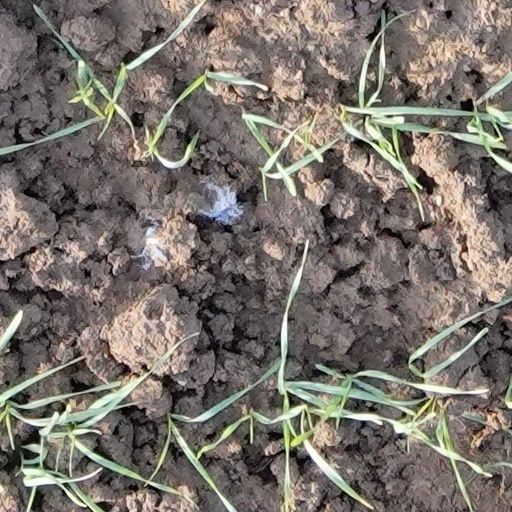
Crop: wheat